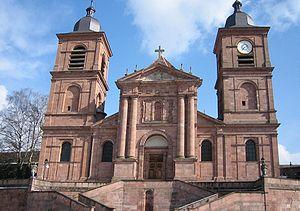
Saint-Dié-des-Vosges est une commune française, chef-lieu de la Déodatie et d’arrondissement du département des Vosges. Située dans la région historique et culturelle de Lorraine, la commune fait maintenant partie de la région administrative Grand Est.
La cathédrale Saint-Dié de Saint-Dié-des-Vosges est une cathédrale catholique romaine située à Saint-Dié-des-Vosges, dans le département des Vosges. Elle forme avec l'église Notre-Dame de Galilée et le cloître qui les relie, un ensemble architectural remarquable, véritable groupe cathédral, riche d'apports successifs et de styles différents, mais unifié par une couleur caractéristique, celle du grès rose des Vosges.
Le diocèse de Saint-Dié est une circonscription de l'Église catholique en France. C'est un diocèse érigé en 1777 après que le duché de Lorraine est devenu français. Sa juridiction s'étend sur une partie de l'antique diocèse de Toul, démembré pour l'occasion. Sa juridiction coïncide aujourd'hui avec le département des Vosges. Au 1ᵉʳ janvier 2000, le nombre de paroisses est amené à 57. Elles sont à partir du 1ᵉʳ juillet 2013 au nombre de 48 paroisses réparties en 14 communautés de paroisses.
Pierre-Alphonse-Gabriel Foucault, né le 24 mars 1843 à Senonches, mort le 26 mai 1930 à Saint-Dié, est un évêque catholique français, archevêque-évêque de Saint-Dié de 1893 à 1930.
La deuxième circonscription des Vosges est représentée à l'Assemblée nationale par Gérard Cherpion, député siégeant sur les bancs du groupe UMP.
L'évêché de Saint-Dié fait partie des diocèses de France. Créé en 1777, par une division de l'évêché de Toul à la suite de l'annexion du duché de Lorraine par la France, il fut provisoirement inclus dans l'évêché de Nancy entre 1802 et 1823.
Henri René Adrien Brault, né le 12 juillet 1894 à Paris, mort le 11 juillet 1964 à Épinal, est un évêque catholique français, évêque de Saint-Dié de 1947 à 1964.
Daniel Victor Manglard, né le 11 février 1792 à Paris, mort 17 février 1849 à Saint-Dié, est un évêque catholique français, évêque de Saint-Dié de 1844 à 1849.